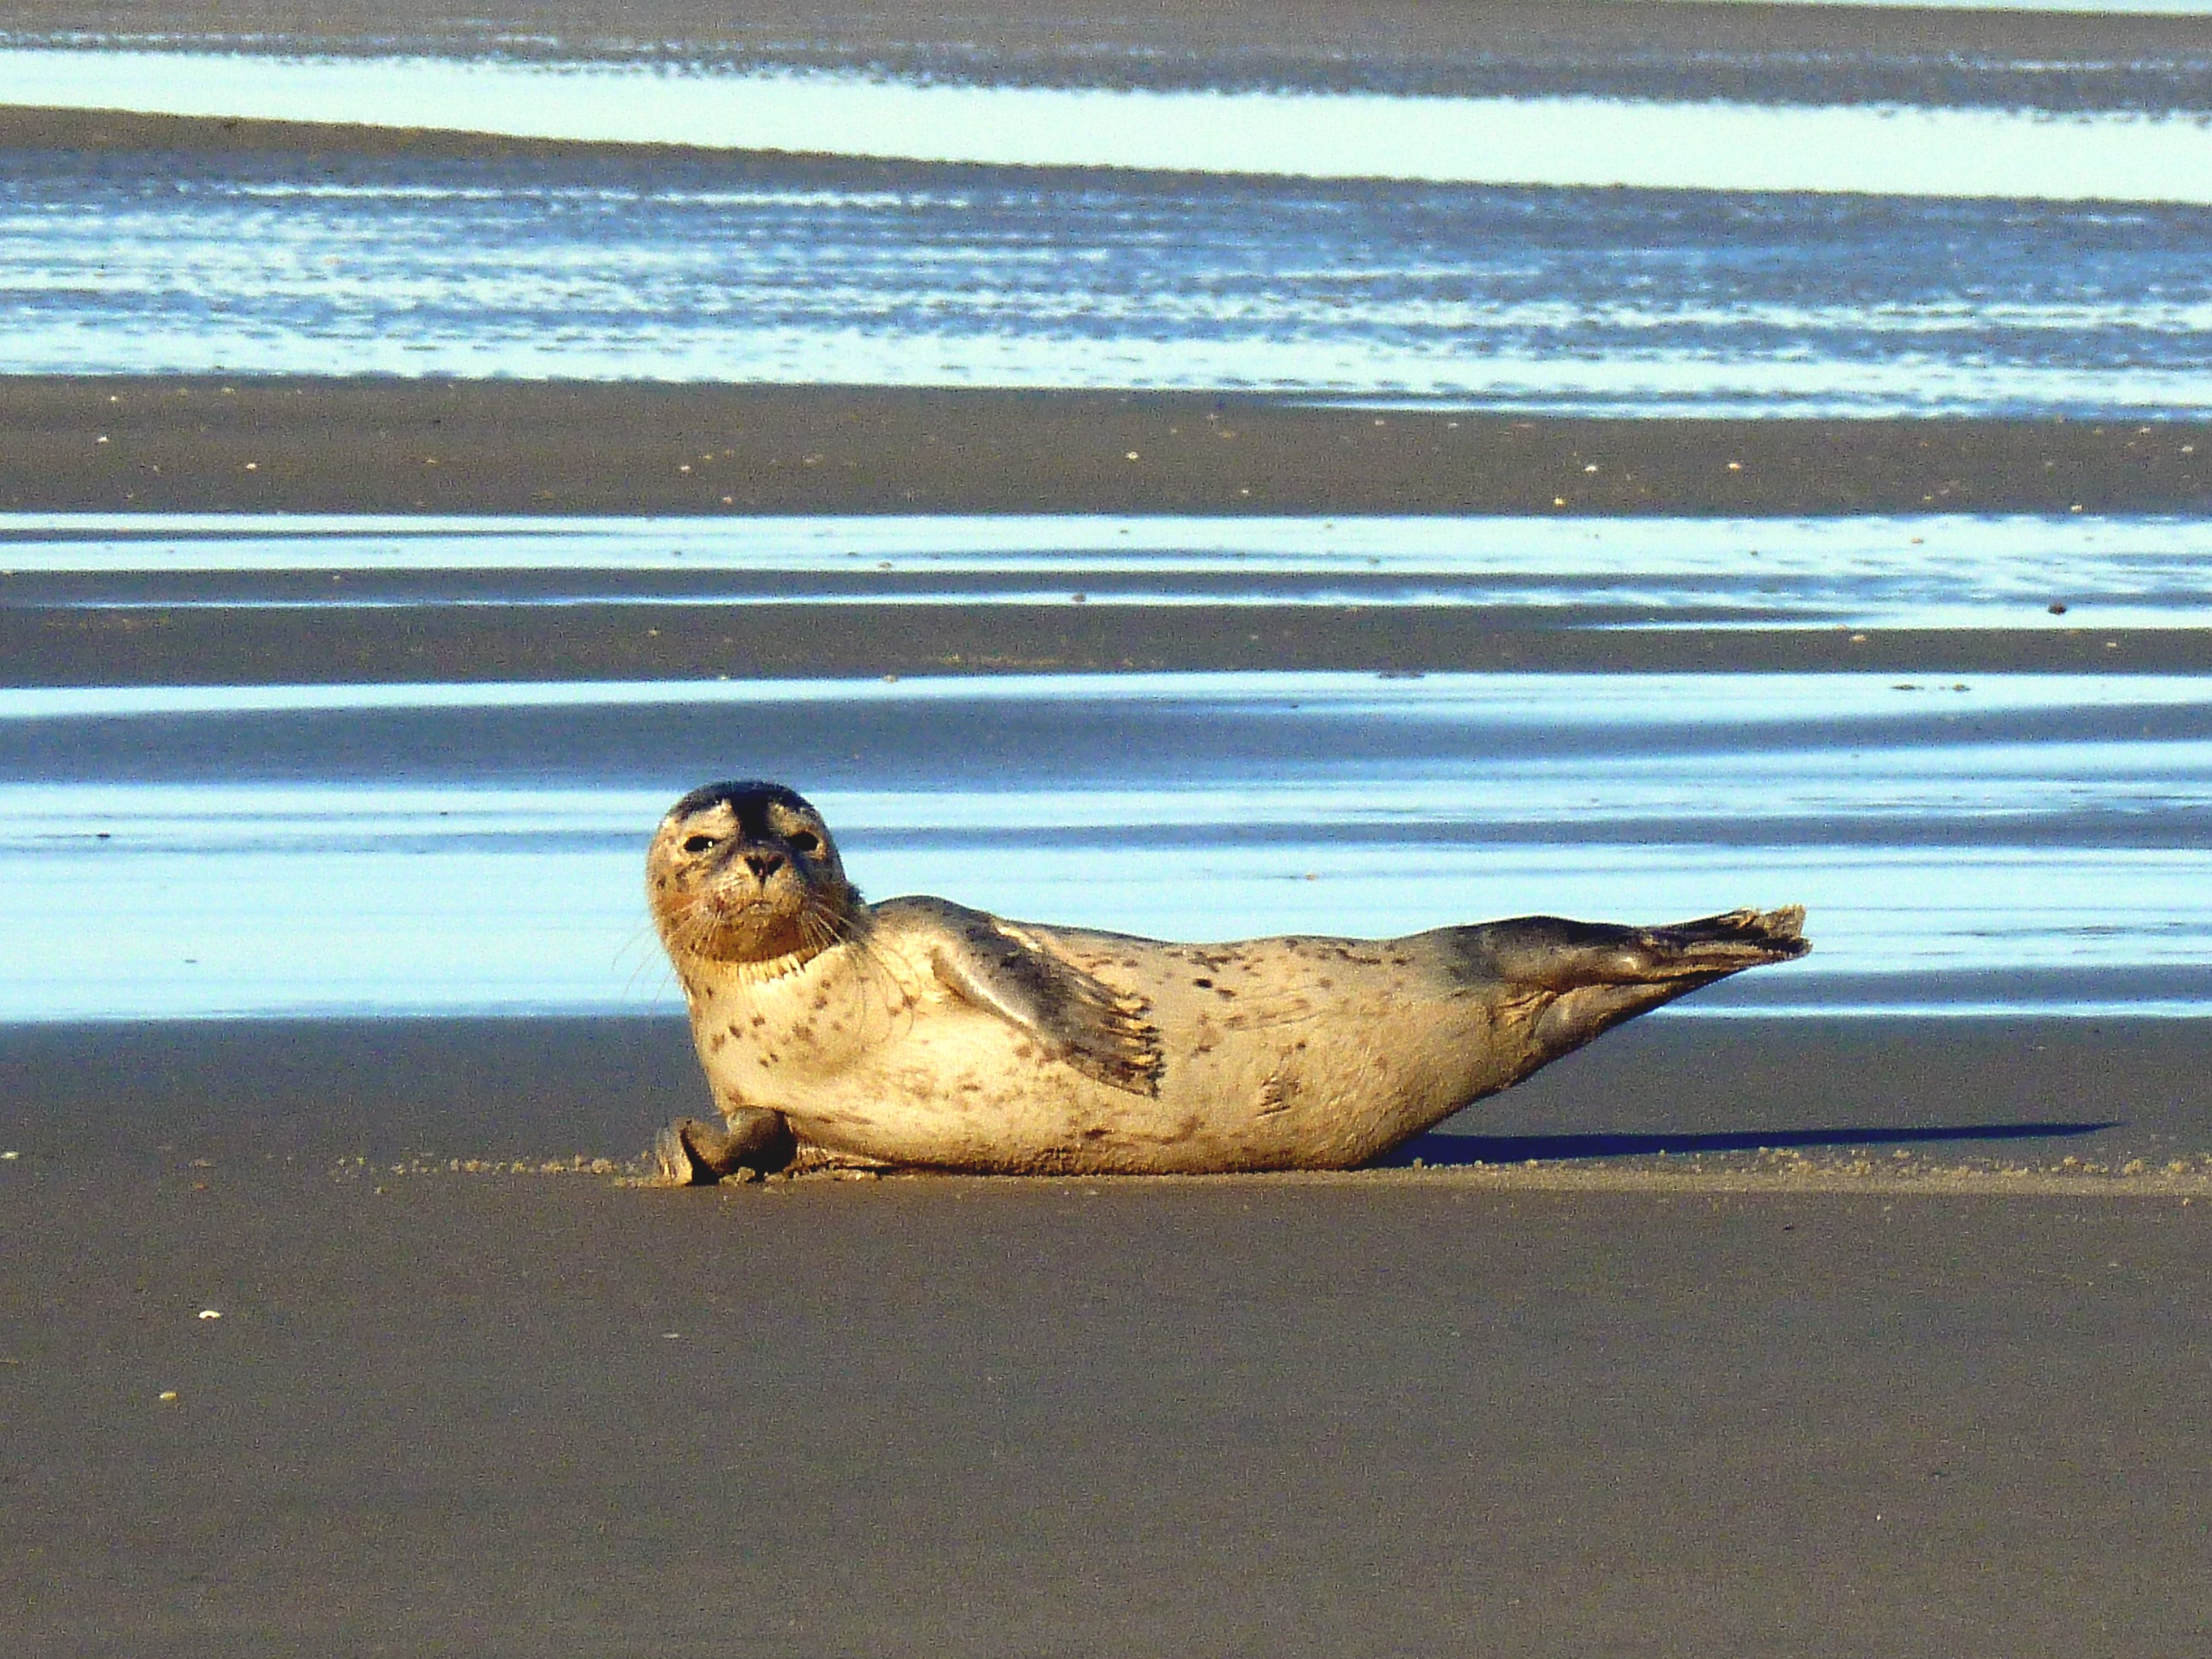
beach, sea, water, nature, sand, bird, animal, summer, seal, bank, duck, seals, vertebrate, north sea, howler, northern germany, harbor seal, nordfriesland, animal welfare, seerobbenjunges, island f hr, marine mammal